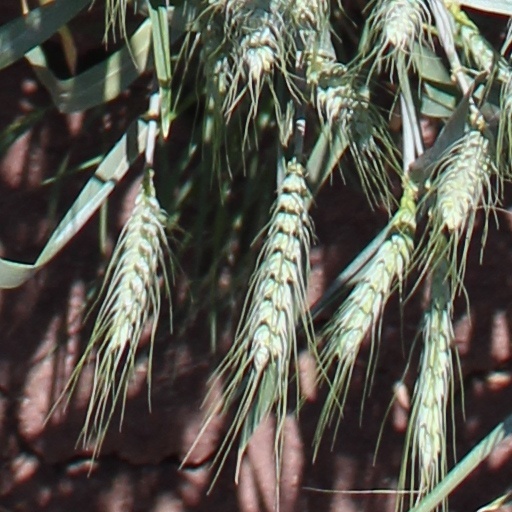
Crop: wheat